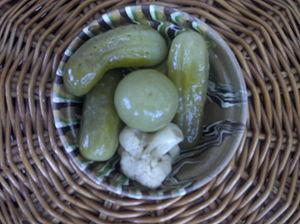
Murături est le nom roumain donné à la salaison locale et à la méthode de conservation des légumes ou fruits verts par lacto-fermentation dans une saumure ou dans du vinaigre.